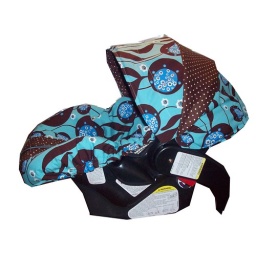
Infant car seat cover in ALexander Henrys coriander in blue and brown with coordinating polka dots